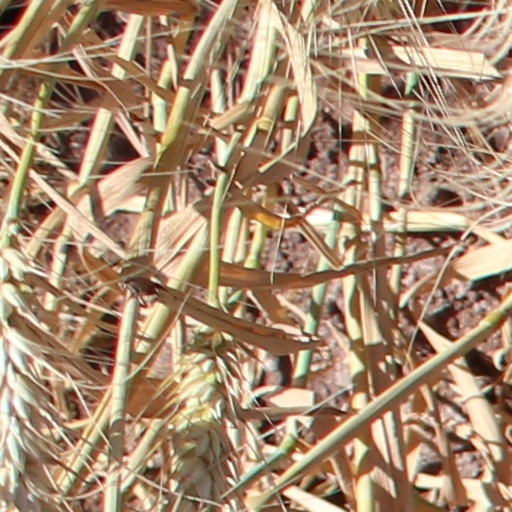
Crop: wheat